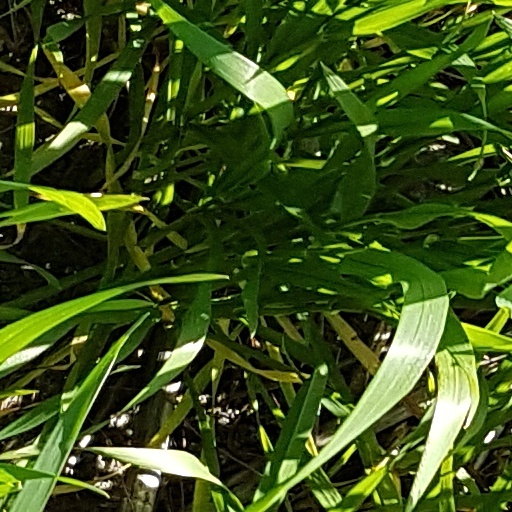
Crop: wheat